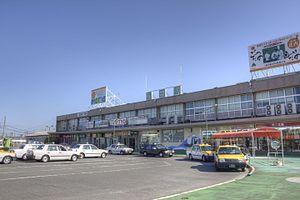
La gare de Sakata est une gare ferroviaire de la ville de Sakata, dans la préfecture de Yamagata, au Japon. Elle est gérée la compagnie JR East.